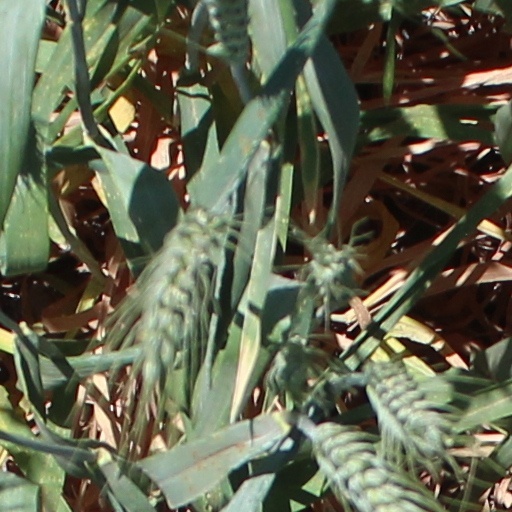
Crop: wheat